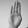
ASL letter: B